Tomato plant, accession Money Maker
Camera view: vertical (180 deg); turntable rotation: 120 degrees
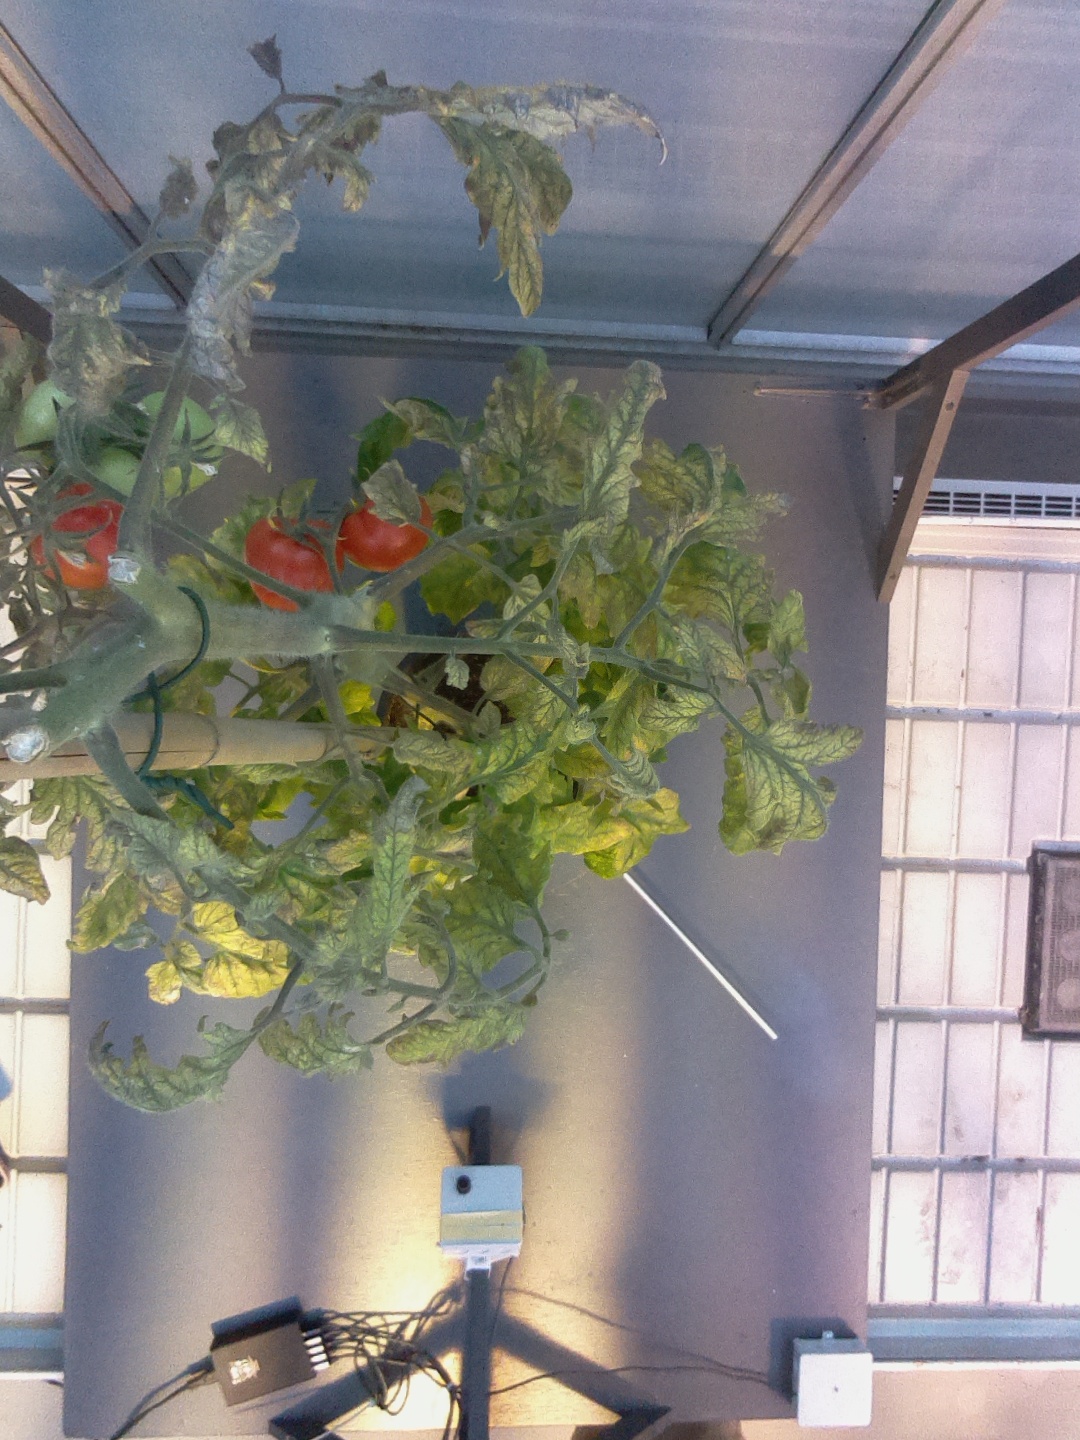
BBCH growth stage 82: 20%-30% of fruits show typical fully ripe color